City of Miami (train)

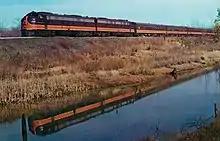
A postcard photograph showing an Illinois Central EMD E8 locomotive pulling the "City of Miami" (before 1971)

The "City of Miami" ran from Chicago to Miami by way of Champaign, Centralia, Fulton, Jackson, Birmingham, Columbus, Waycross, and Jacksonville. Between Chicago and Birmingham the streamliner scorched IC rails. Leaving Birmingham the train traversed the Central of Georgia Railway to Albany, Georgia. From Albany to Jacksonville the Atlantic Coast Line Railroad (Seaboard Coast Line Railroad from July 1967) was used. The Florida East Coast Railroad operated the train from Jacksonville to Miami until the FEC strike of 1963. By 1955 the "West Coast Champion" began hauling thru-cars for the "City of Miami" and "South Wind" streamliners to and from Chicago on its Jacksonville-Tampa/Sarasota leg via Orlando and its Jacksonville-St. Petersburg section via Gainesville and Ocala. After the 1963 FEC strike the "City of Miami" and all ACL Miami-bound trains were rerouted through Orlando via ACL to Auburndale where they crossed over to Seaboard Air Line Railroad (SCL from 1967) rails to reach West Palm Beach and Miami. The SCL continued a section through Gainesville to St. Petersburg and a Sarasota section through Tampa. The St. Petersburg and Miami sections were split and joined at Jacksonville until Amtrak arrived on May 1, 1971.